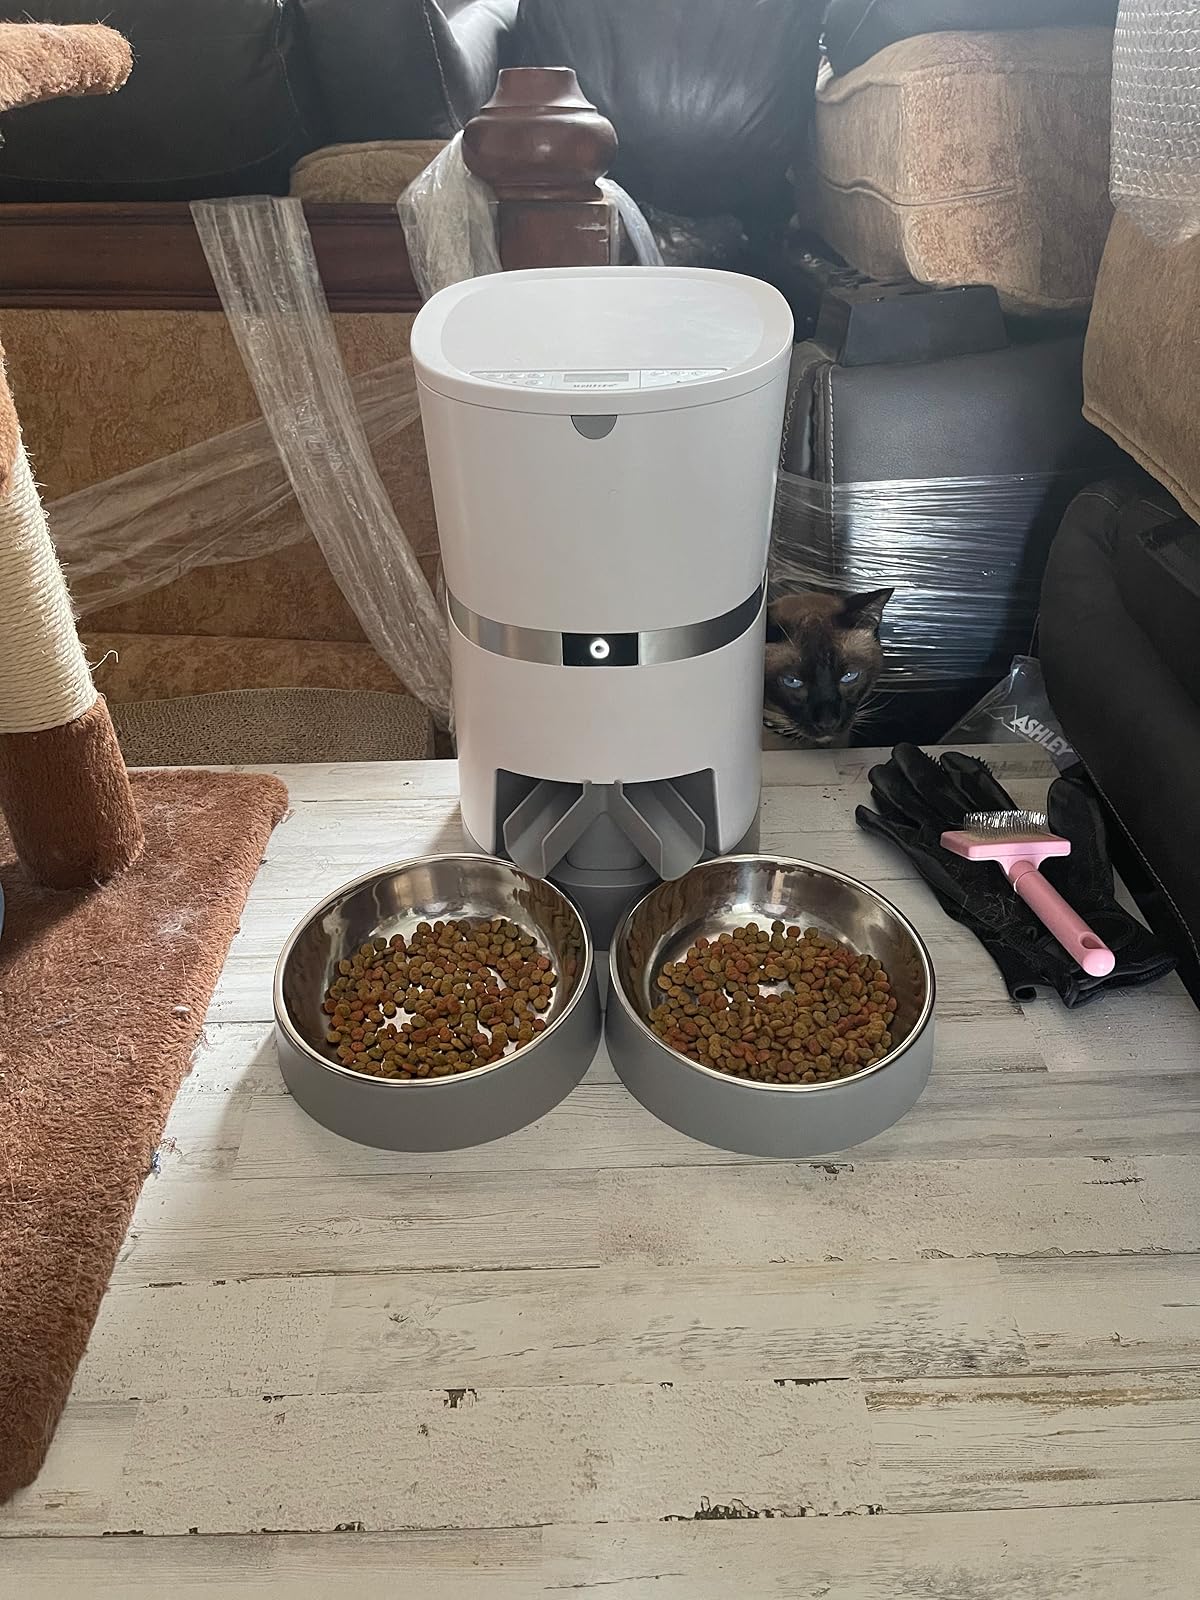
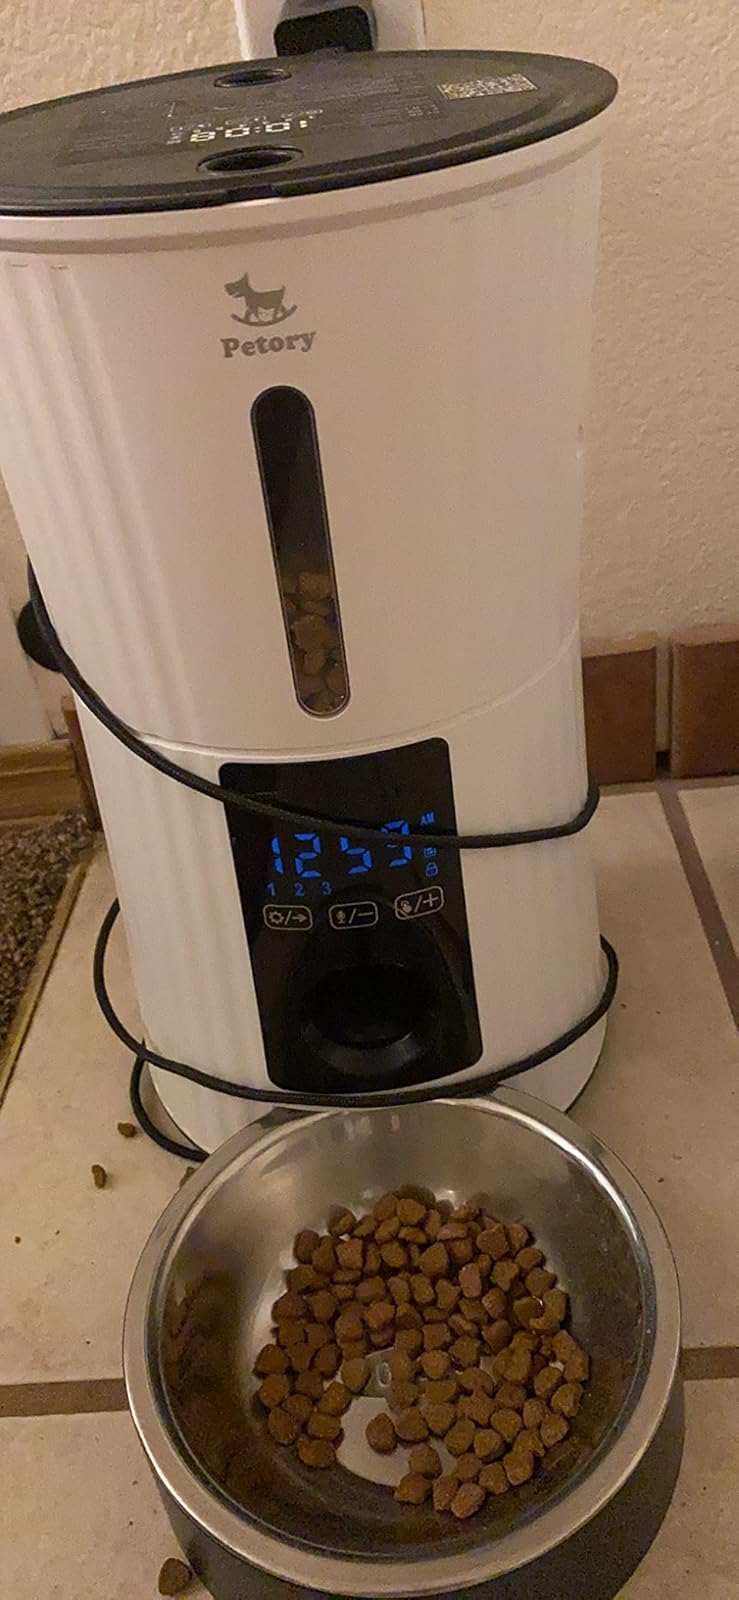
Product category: items_feeder
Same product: no